King's Own Calgary Regiment

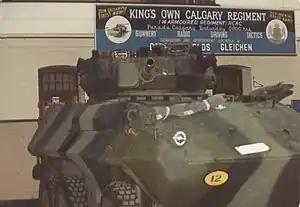
KOCR unit lines with Cougar c1980

Details from the regiment were called out on service on 26 August 1939 and then placed on active service on 1 September 1939, under the designation 'The Calgary Regiment (Tank), CASF (Details)', for local protection duties. The details called out on active service were disbanded on 31 December 1940. The regiment subsequently mobilized an armour regiment designated the '14th Army Tank Battalion (The Calgary Regiment (Tank)), CAC, CASF' on 11 February 1941. This Regiment was formed out of approximately 400 members of the Reserve Regiment and approximately 100 members of The Seaforth Highlanders of Canada and The Loyal Edmonton Regiment. It was re-designated: '14th Army Tank Regiment (The Calgary Regiment (Tank)), CAC, CASF' on 15 May 1942; '14th Armoured Regiment (The Calgary Regiment), CAC, CASF' on 26 August 1943.